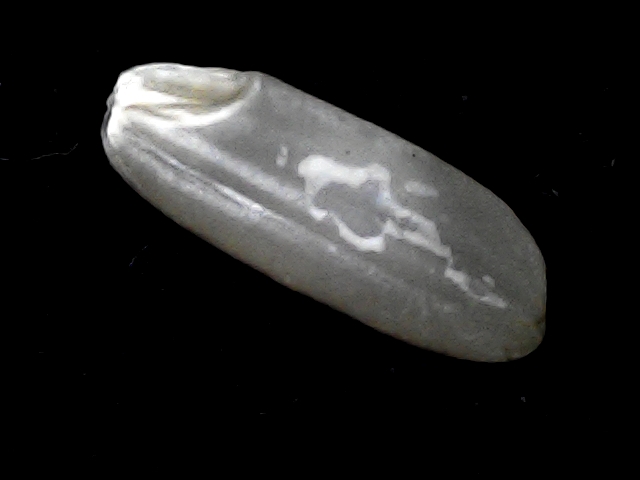
Rice variety: BD51